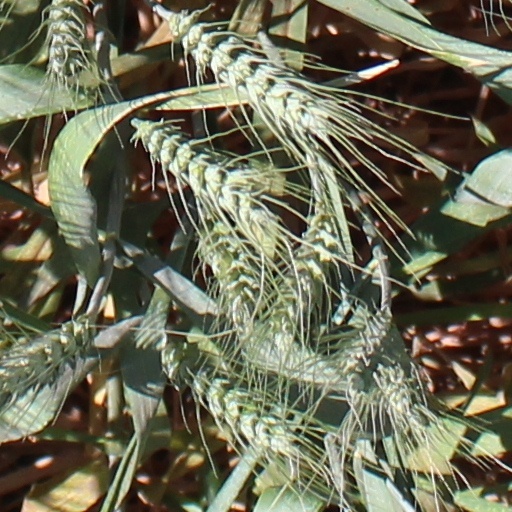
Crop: wheat